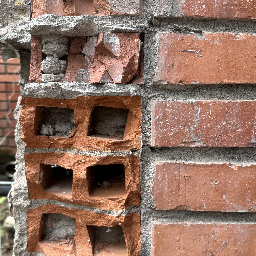
Material: Brick